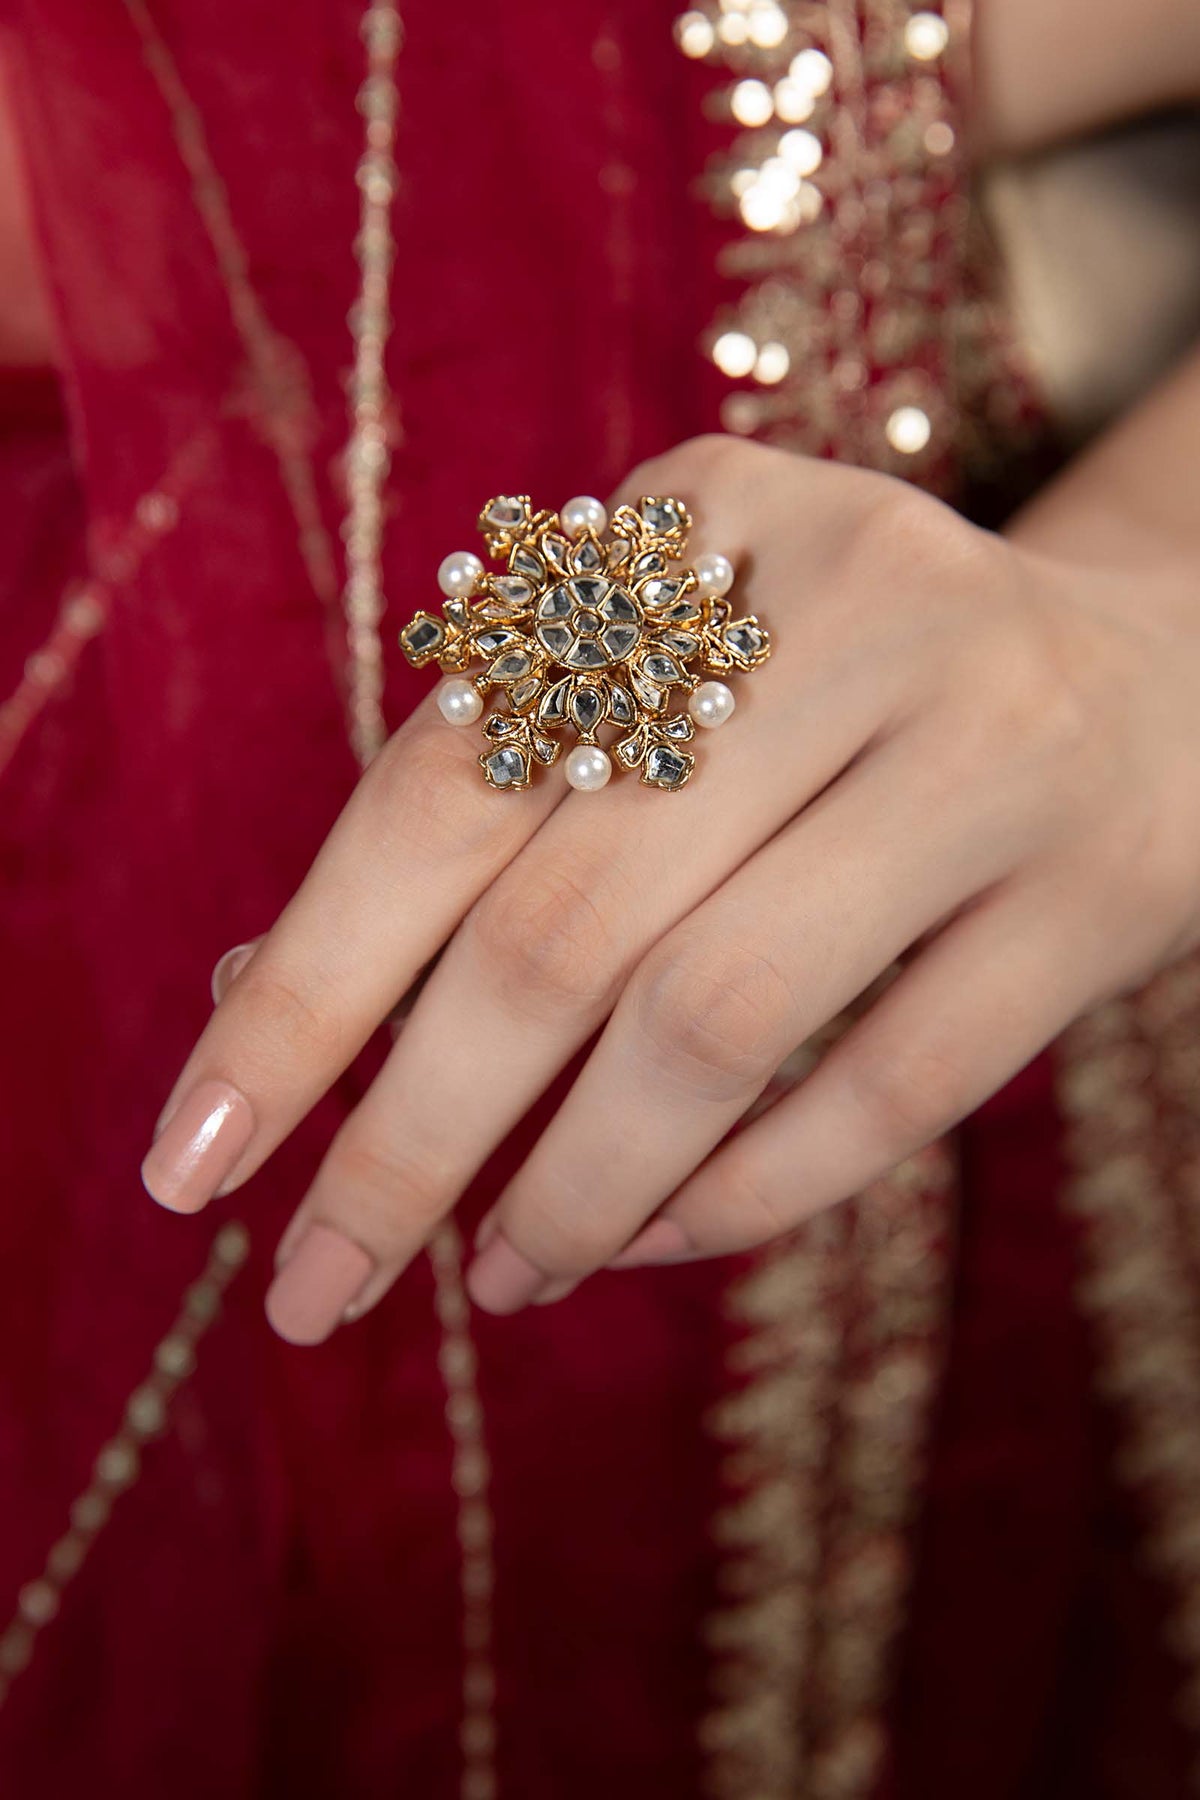
gold kundan ring